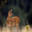
Label: deer